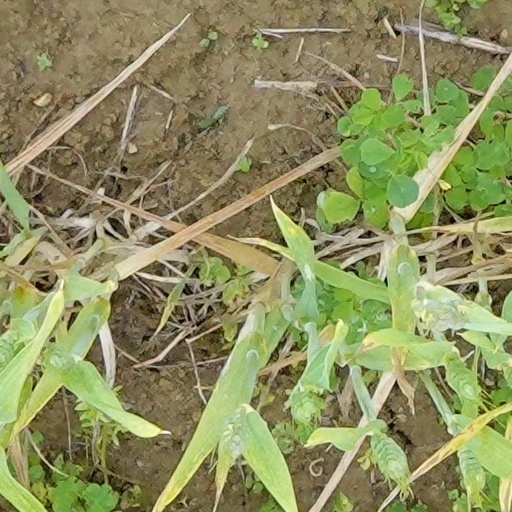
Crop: wheat